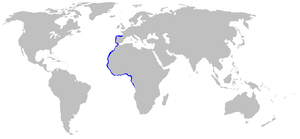
Le requin-marteau aile blanche est une espèce de requins de la famille des Sphyrnidae.